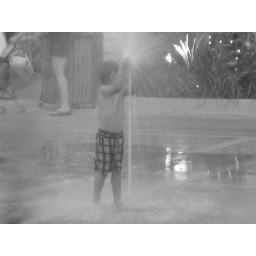
Destin, Florida. Little boy playing in water fountain, black and white